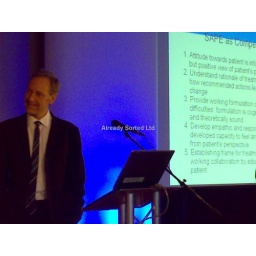
blue light towers in stage set